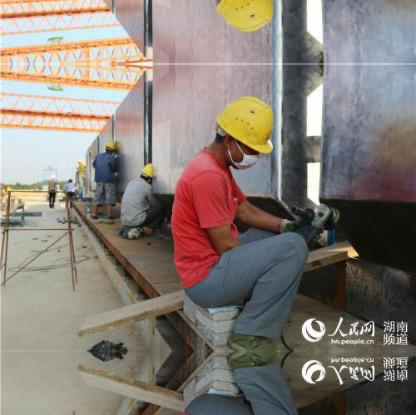
Objects in the image:
label: helmet
label: helmet
label: helmet
label: helmet